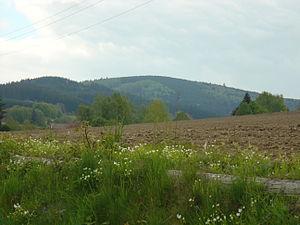
Prise de vue à proximité de Chénelette. Est-ce le mont Saint-Rigaud (1009m) ou le mont Monnet (1000m)
Le Massif central est un massif montagneux essentiellement hercynien qui occupe le centre de la moitié sud de la France métropolitaine. D'une surface de 85 000 km², soit 15 % environ du territoire métropolitain, c'est le massif le plus vaste du pays. Le massif est d'altitude moyenne et ses reliefs sont souvent arrondis par l'érosion. Il culmine à 1 885 mètres au sommet volcanique du puy de Sancy. Dans l'ensemble, il s'est formé il y a 500 millions d'années, bien que les causses et surtout les reliefs volcaniques soient plus récents, ces derniers étant consécutifs à la formation des Alpes et des Pyrénées. Le Massif central abrite en effet l'essentiel des volcans français de métropole.